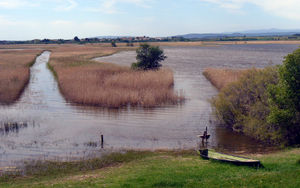
Vue de la roselière de l'Etang de Capestang.
L'étang de Capestang est une zone d'expansion de crues du fleuve Aude aménagée par l'homme. Il reste une zone humide d'un grand intérêt faunistique et floristique.